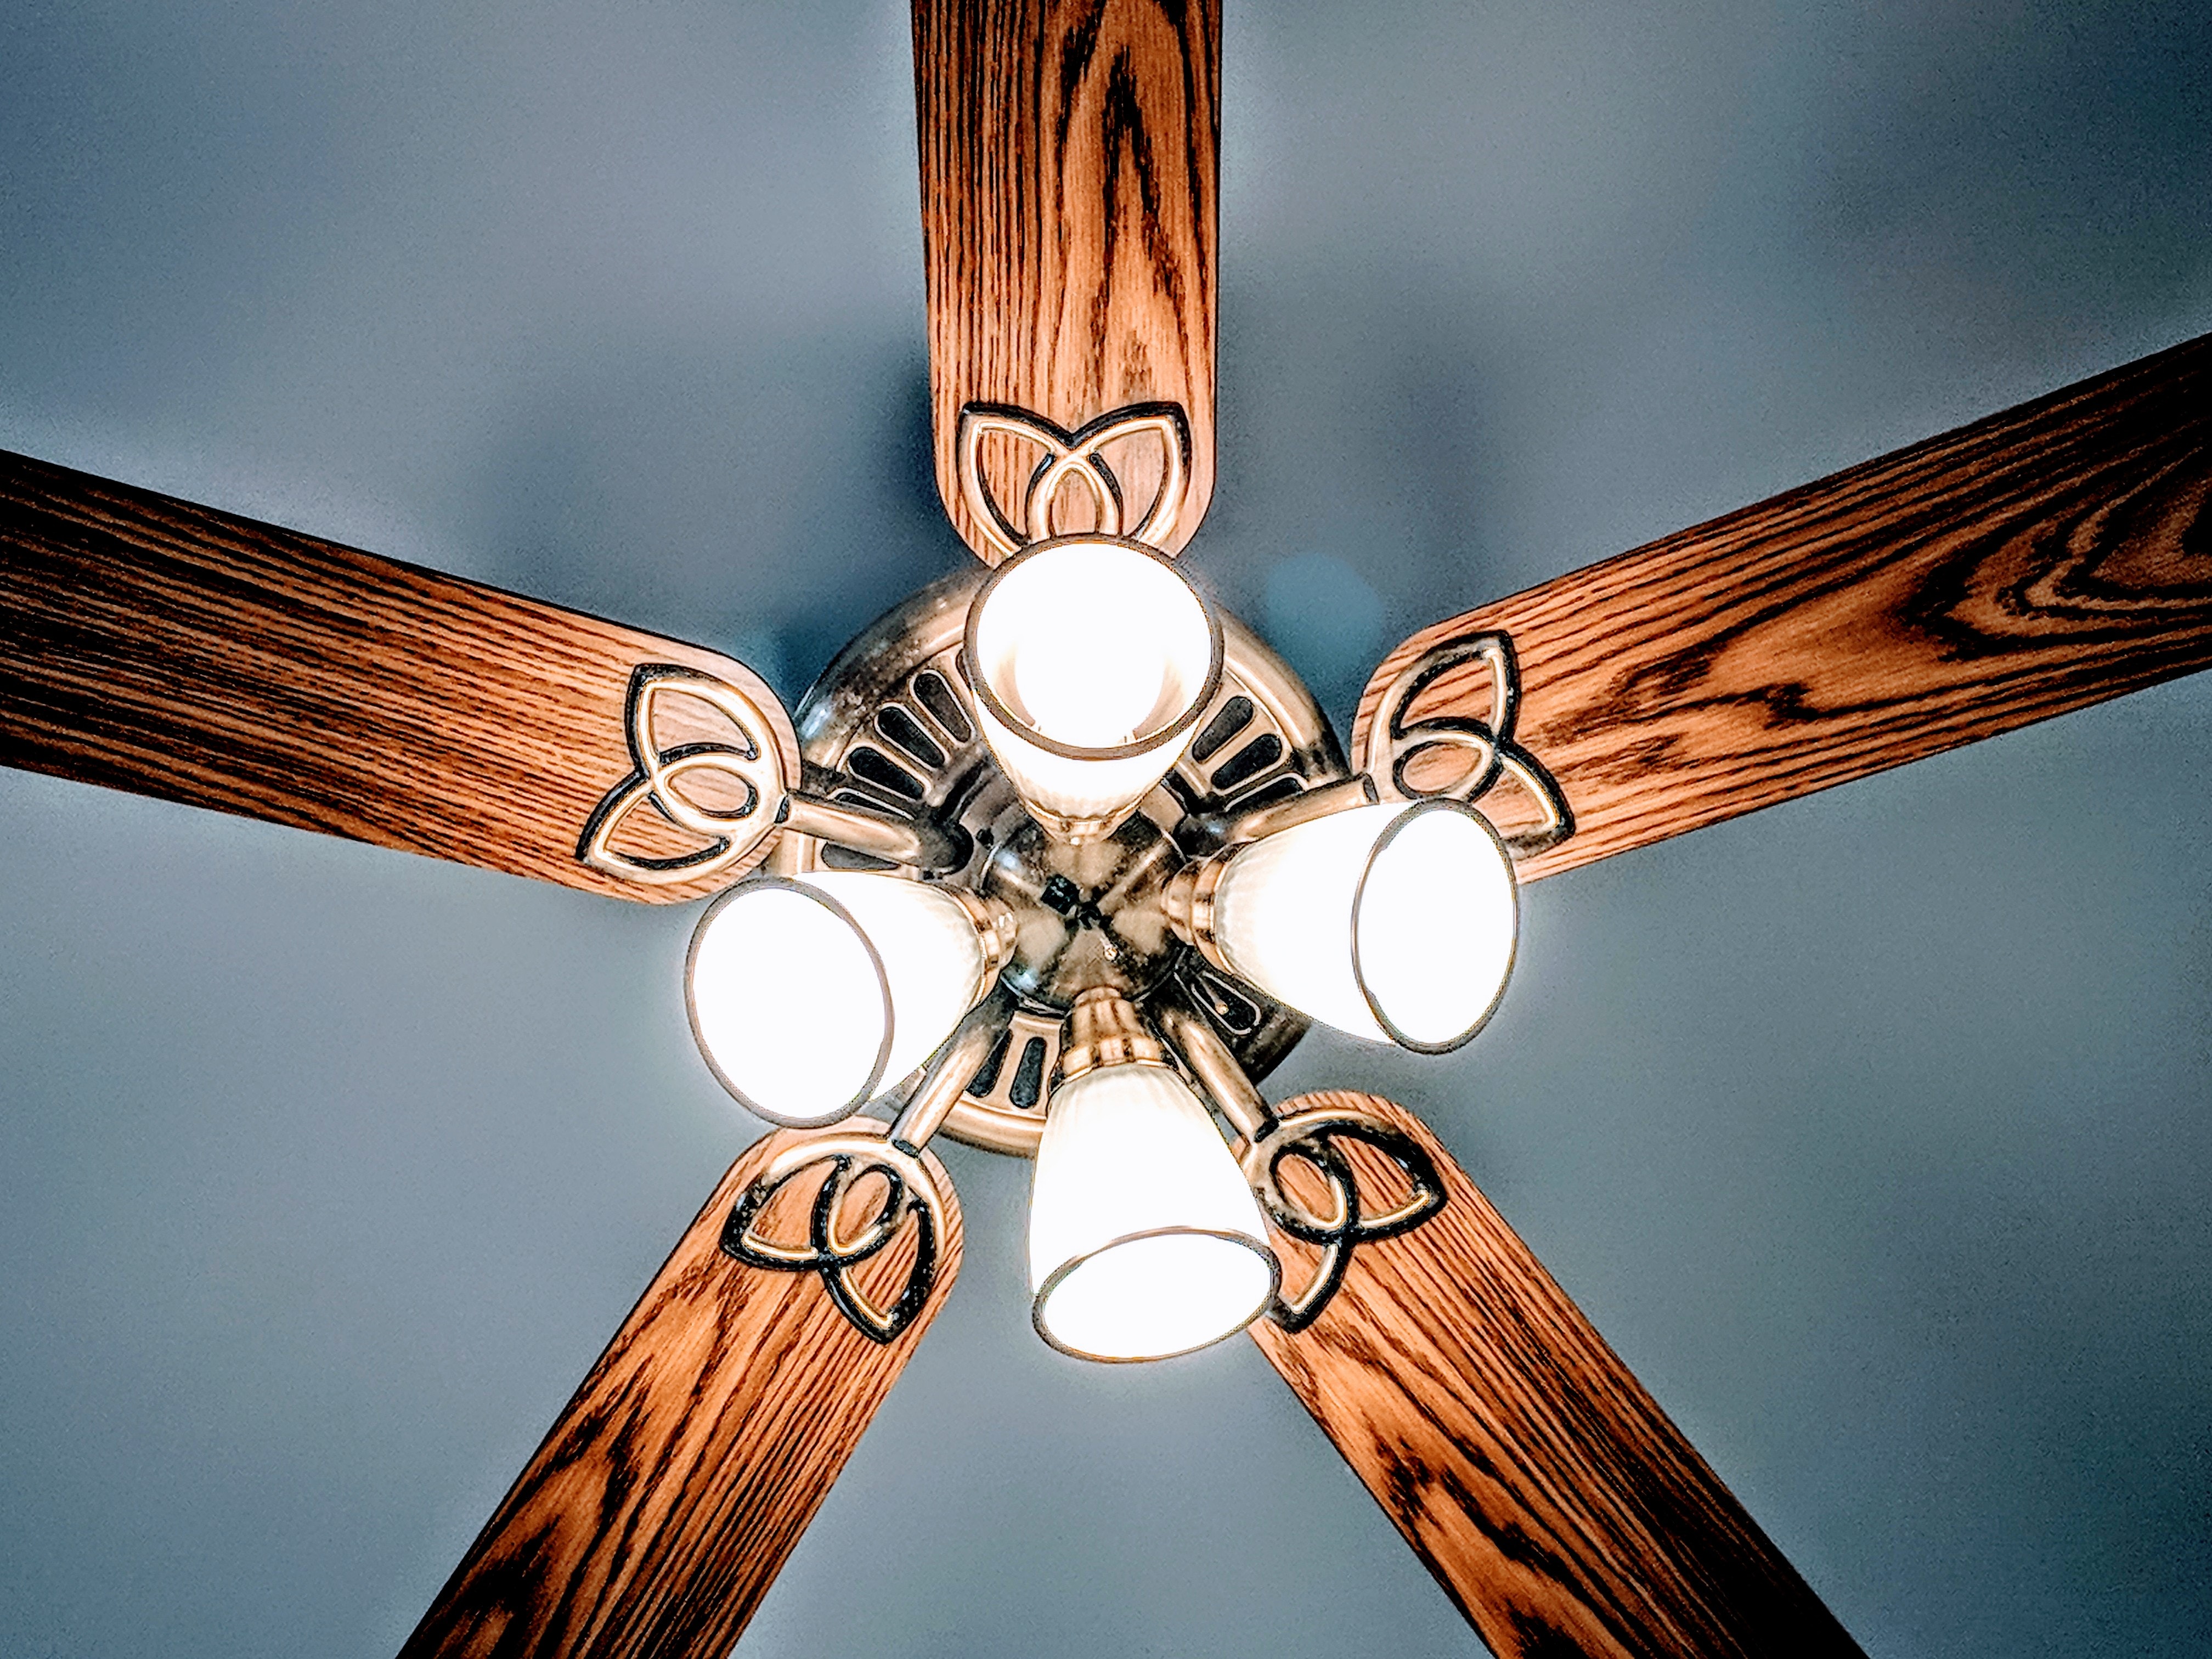
ceiling fan, ceiling, lighting, light, light fixture, mechanical fan, lighting accessory, symmetry, Material property, lamp, wood, home appliance, ceiling fixture, metal, electricity